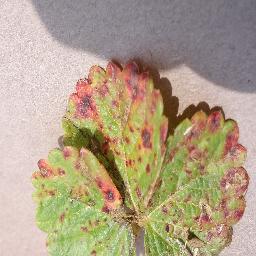
Label: Strawberry___Leaf_scorch